Jazmine Franks

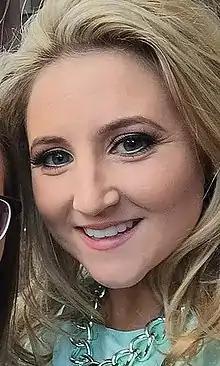
Jazmine Franks (2015)

Jazmine Franks (born 20 February 1992) is a British actress and powerlifter best known for playing Esther Bloom in "Hollyoaks" from 2011 to 2018. She is also notable for her role as teenager Kirsty in the 2006 miniseries "Johnny and the Bomb". She has also appeared as Jane Morris on the ITV miniseries "The Second Coming", on the Channel 4 comedy-drama series "Shameless" and on the BBC One drama "The Street".